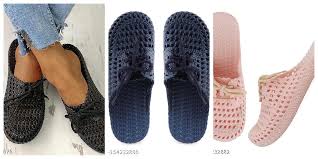
Label: Clog